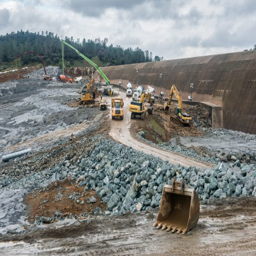
organisation continues to examine and repair the erosion with construction crews working around the clock , and placing tons of material on the spillway per hour using helicopters and heavy construction